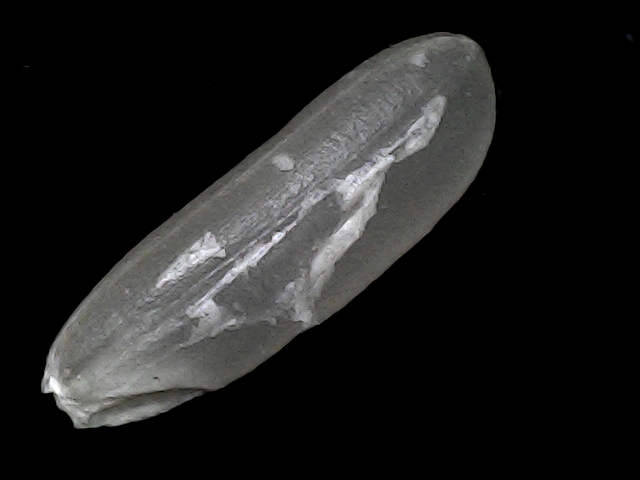
Rice variety: BD30